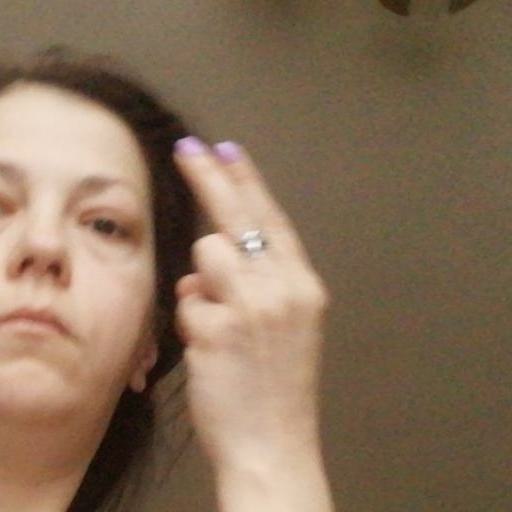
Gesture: two_up_inverted